Brown University in popular culture

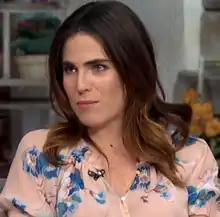
In "How to Get Away with Murder," Laurel Castillo holds a degree from Brown

Eric van der Woodsen – in the book series "Gossip Girl" written by Cecily von Ziegesar, Eric is a student at Brown University.